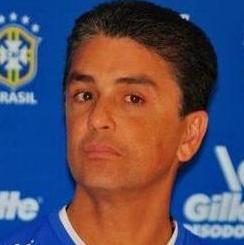
Age: 45